Norodom Sihamoni

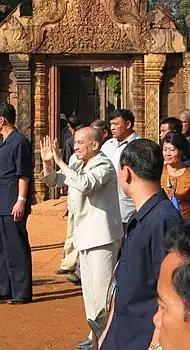

Sihamoni remains an ardent advocate for Cambodian arts and culture. For instance, in 2006, when he was designated by the International Theatre Institute as its "Message Author" for International Dance Day, he extolled the symbolism and virtue of dance, with reference to the Royal Ballet of Cambodia. In September 2012, he presided over the opening of "L'ombrello di Beatocello", a documentary film by Georges Gachot showcasing the life's work of famed Swiss pediatrician Beat Richner and his contribution to Khmer society. Likewise, in February 2017, he did the same at the global premiere of acclaimed Cambodian-based film "First They Killed My Father", documenting the experiences of Loung Ung, a survivor of the Khmer Rouge and directed by Oscar-winning actress Angelina Jolie, whom he had earlier hosted, along with her family, at The Royal Residence in Siem Reap prior to the occasion. In March 2023, as part of the 12th Cambodian International Film Festival, he presided over the premiere screening for "The Perfect Motion", a film directed by , which explored the progression of the kingdom's Royal Ballet and one of the interlinked works by Princess Norodom Buppha Devi.